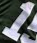
Number: 1